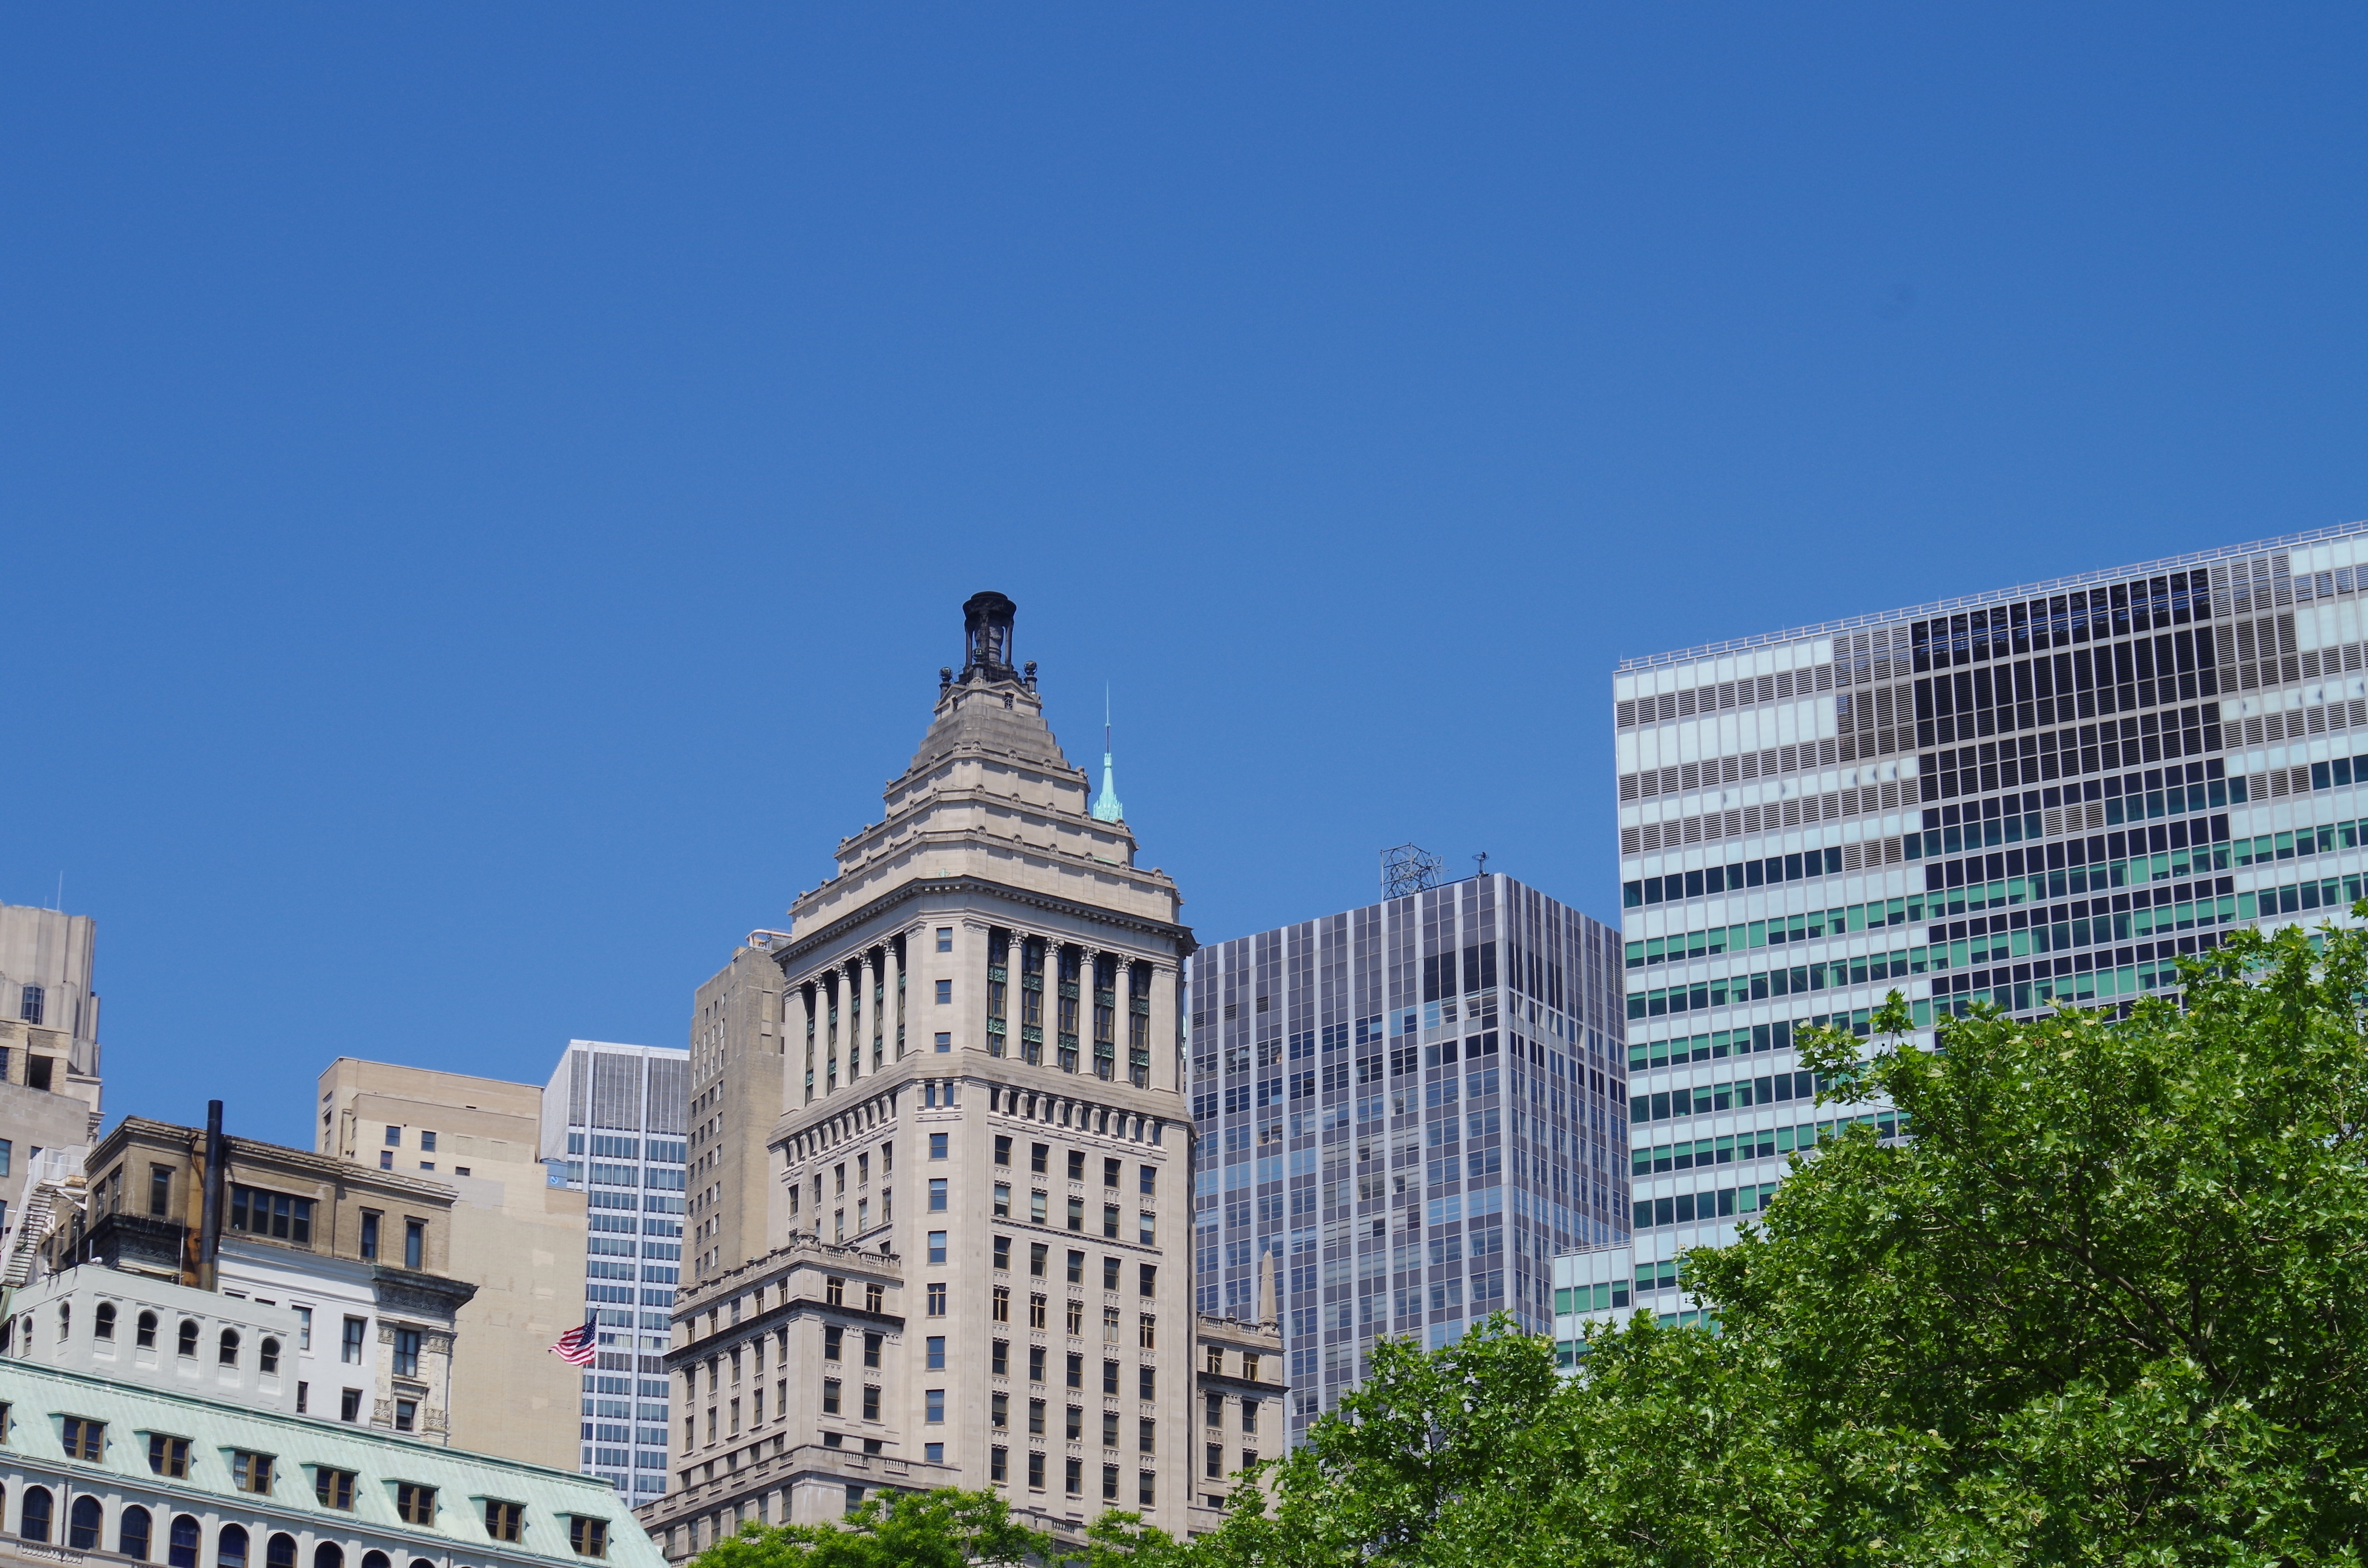
architecture, skyline, building, city, skyscraper, new york, cityscape, downtown, plaza, america, landmark, facade, tower block, buildings, views, metropolis, neighbourhood, megalopolis, the office of the, the statue of, urban area, residential area, human settlement, metropolitan area